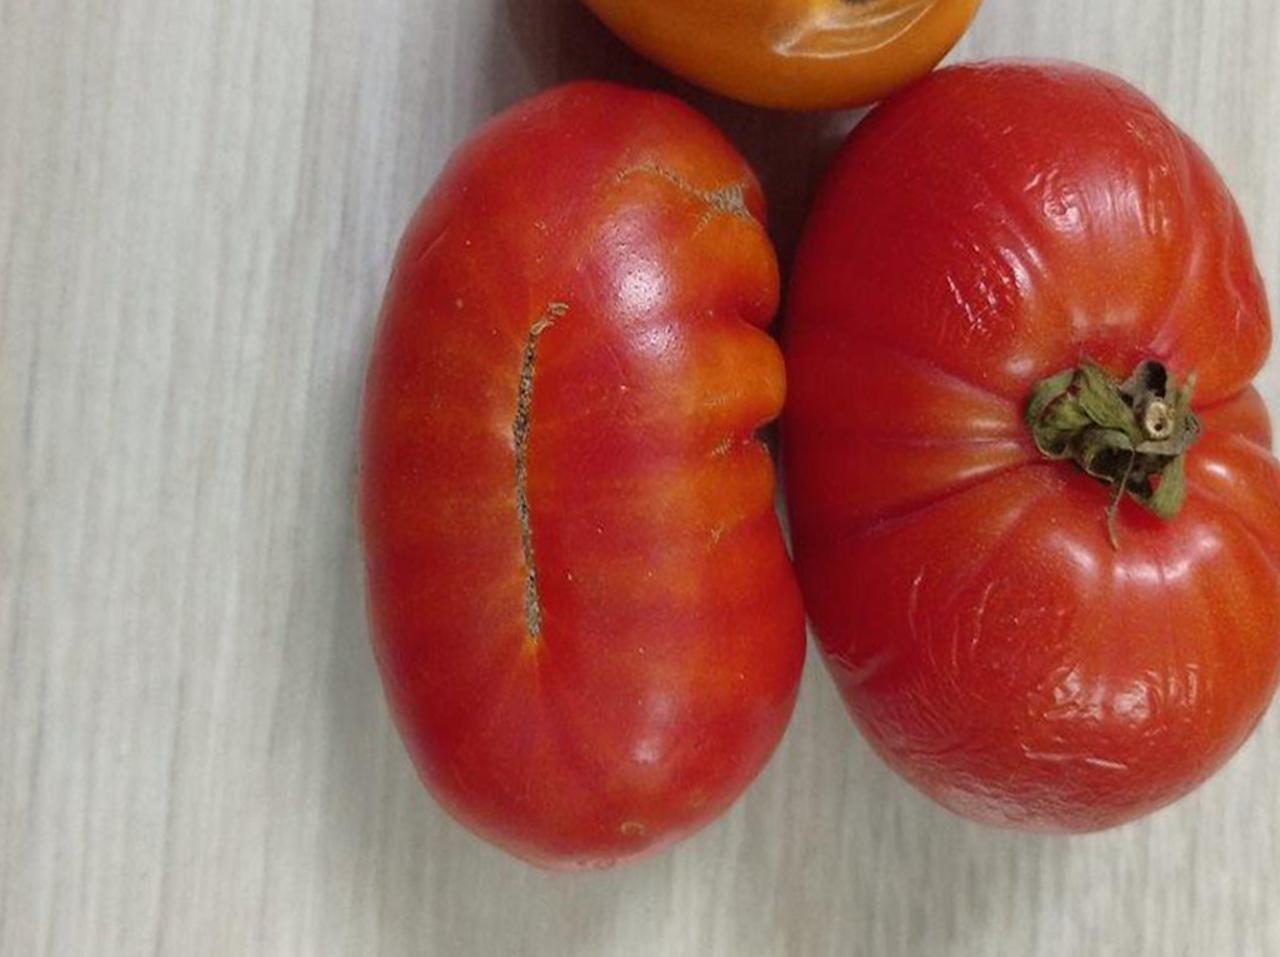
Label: Rotten